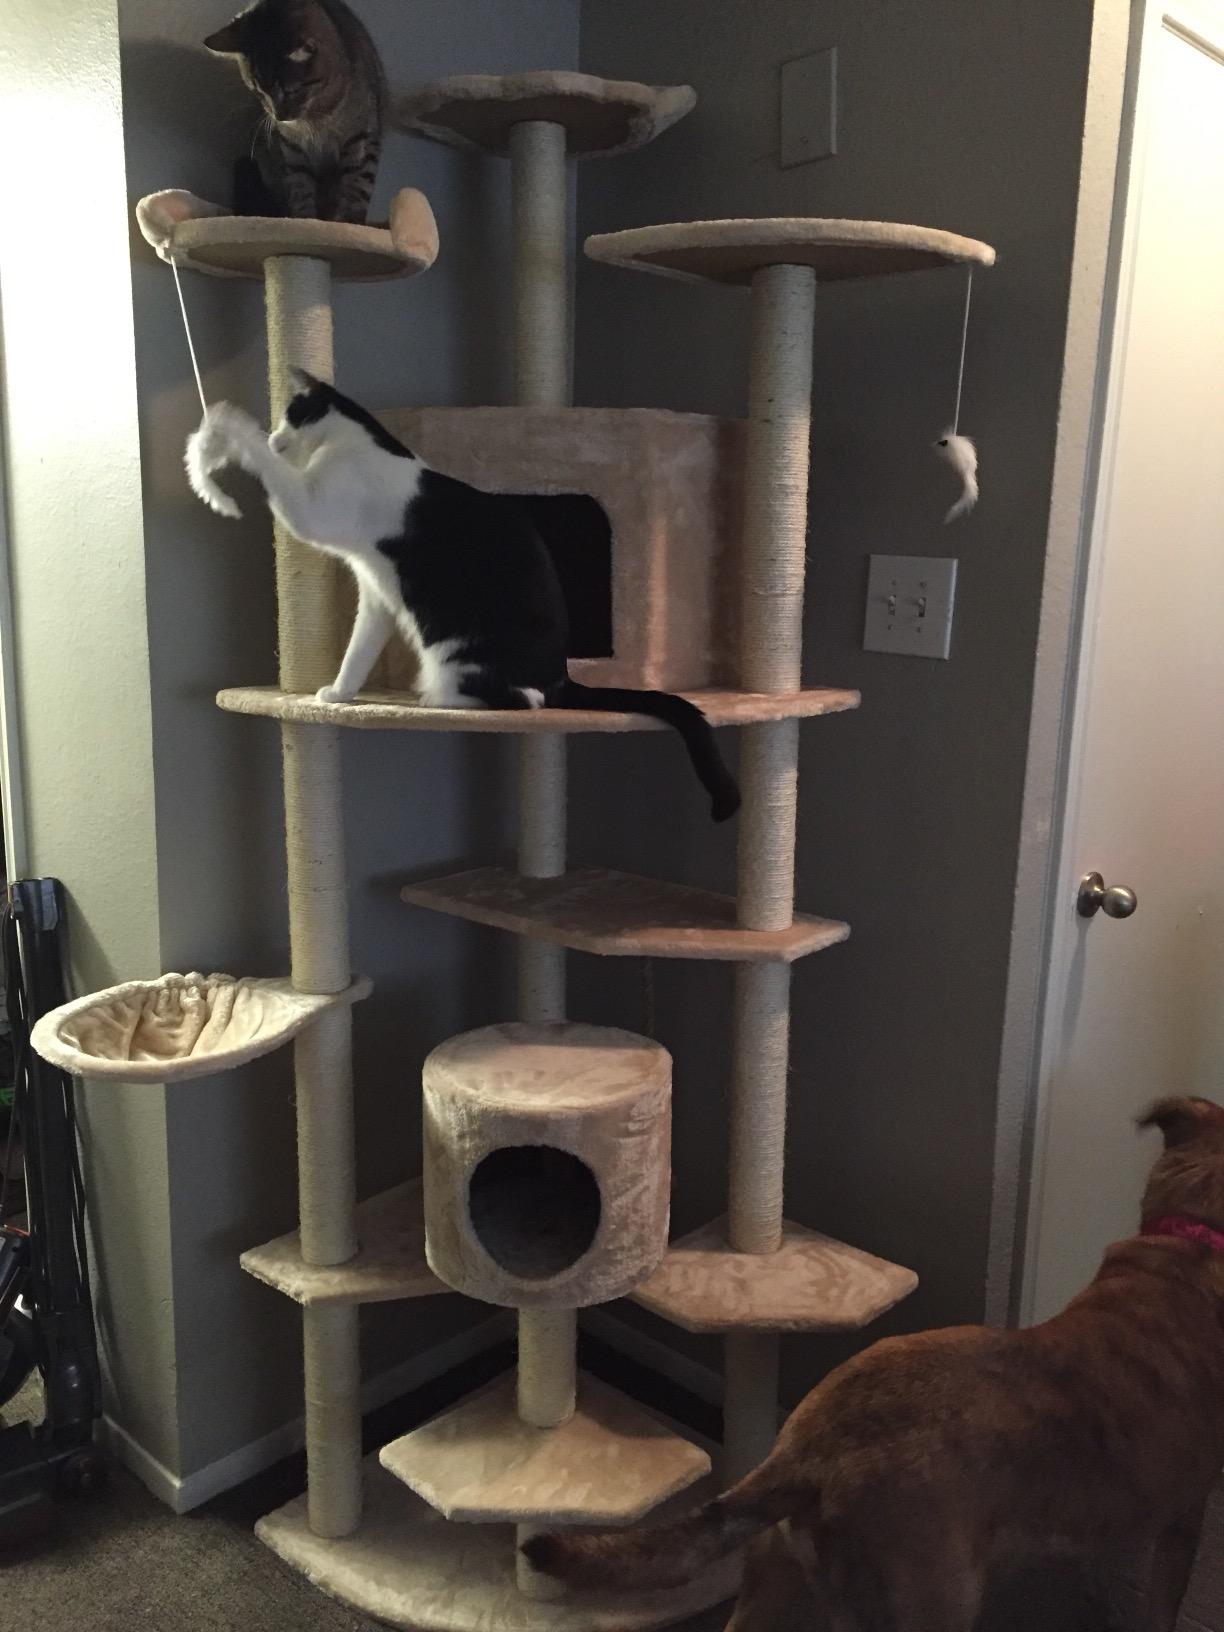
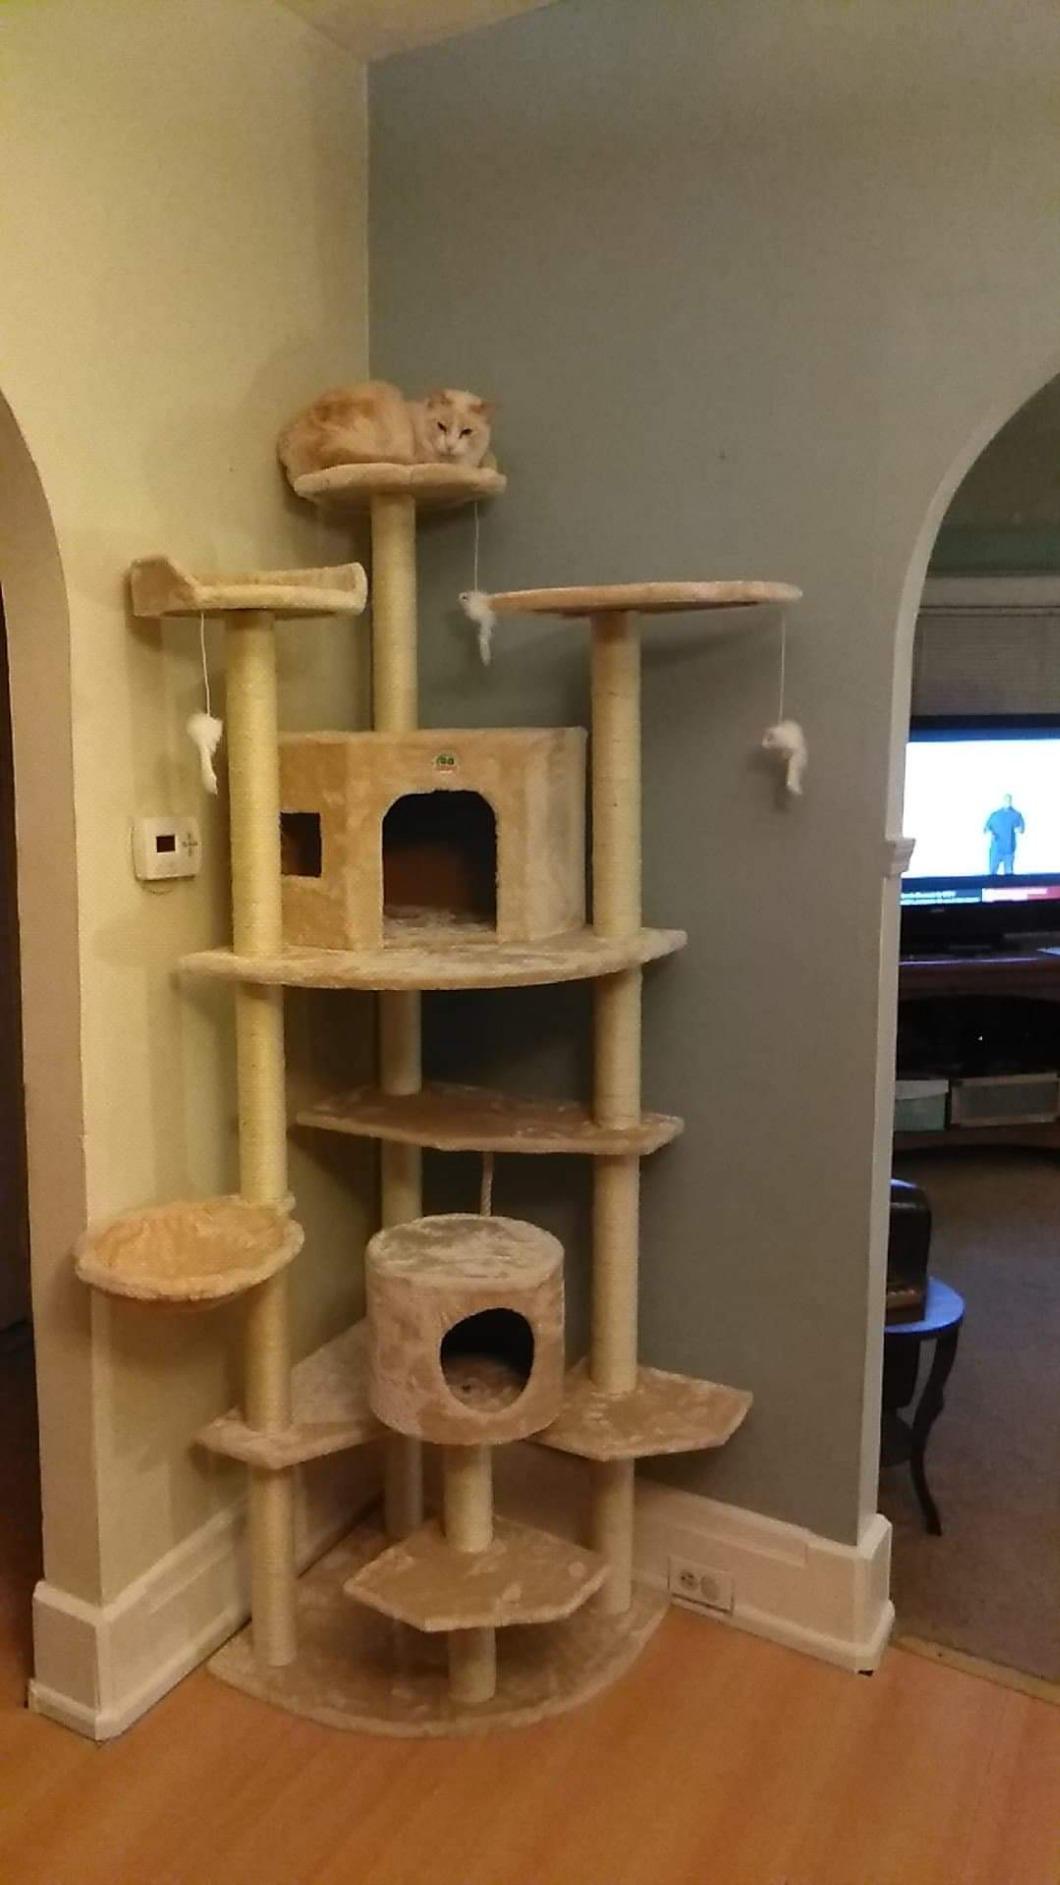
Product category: items_cat tree
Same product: yes